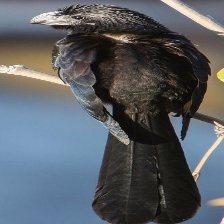
Species: GROVED BILLED ANI
Scientific name: CROTOPHAGA SULCIROSTRIS